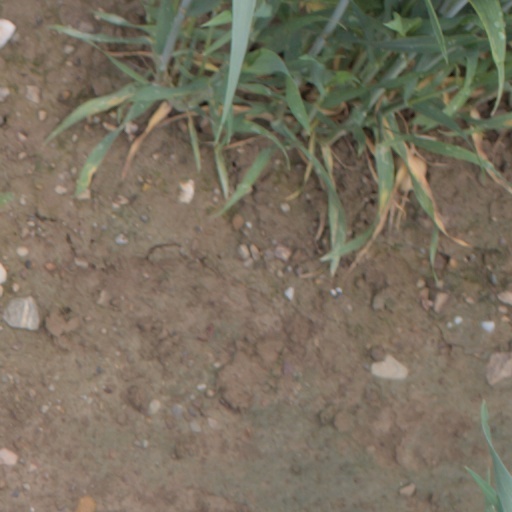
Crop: wheat